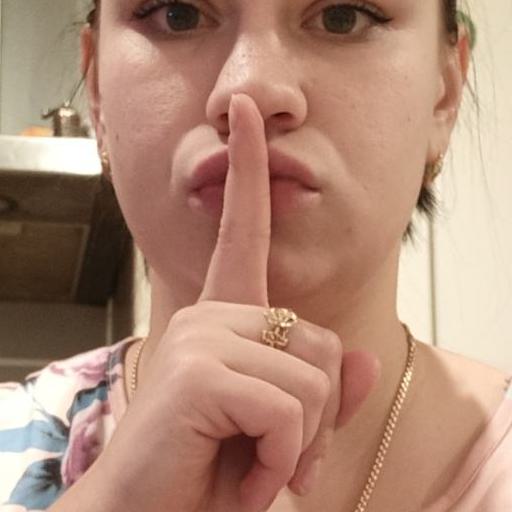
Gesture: mute